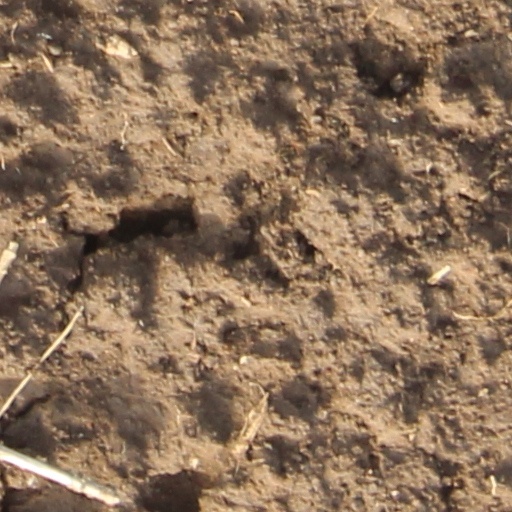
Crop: wheat